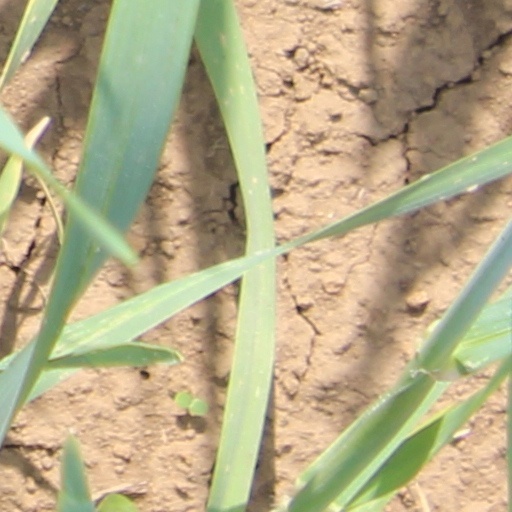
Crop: wheat